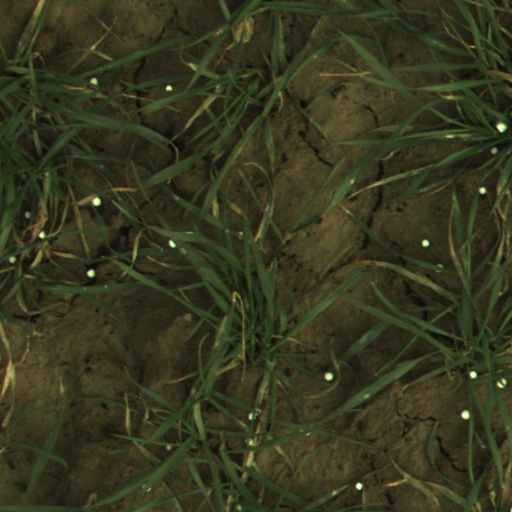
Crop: wheat